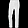
Label: Trouser